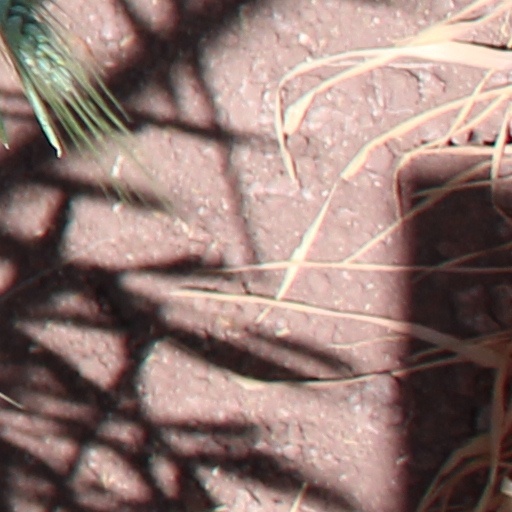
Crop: wheat